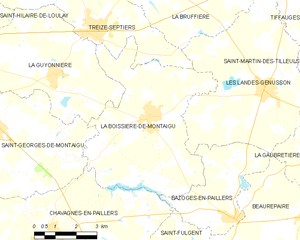
Carte des communes françaises La Boissière-de-Montaigu
La Boissière-de-Montaigu est une commune française située au nord-est du département de la Vendée en région Pays de la Loire. Localisée dans le Haut-Bocage vendéen, elle est membre de Terres-de-Montaigu. Ses habitants se nomment les Boissiériens et Boissiériennes.